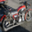
Label: motorcycle